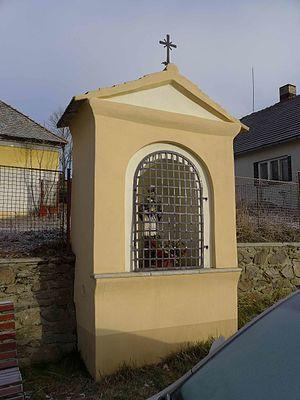
Dyjice est une commune du district de Jihlava, dans la région de Vysočina, en République tchèque. Sa population s'élevait à 136 habitants en 2019.